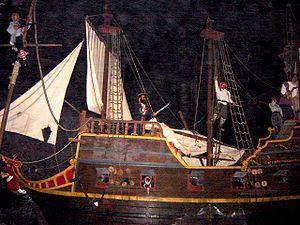
Attaque du bateau de l'attraction Los Piratas
Los Piratas était un parcours scénique de type barque scénique du parc d'attractions belge Bellewaerde, en fonction de 1991 à 2012.